Hipster (contemporary subculture)

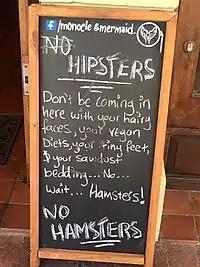
Humorous "no hipsters" sign at the entrance to a bar in Cape Town

Rob Horning developed a critique of hipsterism in his April 2009 article "The Death of the Hipster" in "PopMatters", exploring several possible definitions for the hipster. He muses that the hipster might be the "embodiment of postmodernism as a spent force, revealing what happens when pastiche and irony exhaust themselves as aesthetics," or might be "a kind of permanent cultural middleman in hypermediated late capitalism, selling out alternative sources of social power developed by outsider groups, just as the original 'white negros' evinced by Norman Mailer did to the original, pre-pejorative 'hipsters'—blacks." Horning also proposed that the role of hipsters may be to "appropriat[e] the new cultural capital forms, delivering them to mainstream media in a commercial form and stripping their inventors ... of the power and the glory." Horning argues that the "problem with hipsters" is the "way in which they reduce the particularity of anything you might be curious about or invested in into the same dreary common denominator of how 'cool' it is perceived to be," as "just another signifier of personal identity." Furthermore, he argues that the "hipster is defined by a lack of authenticity, by a sense of lateness to the scene" or the way that they transform the situation into a "self-conscious scene, something others can scrutinize and exploit."